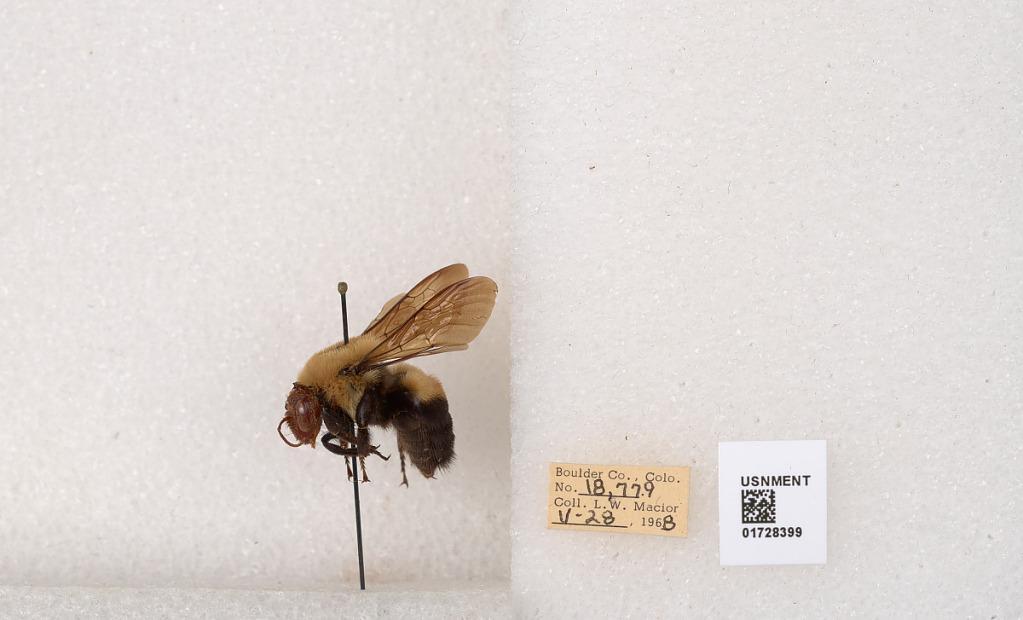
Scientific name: Bombus (Separatobombus) griseocollis (De Geer)
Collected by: L. Macior
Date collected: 1968-5-28
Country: United States
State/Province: Colorado
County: Boulder
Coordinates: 40.0925, -105.358